Political status of Taiwan

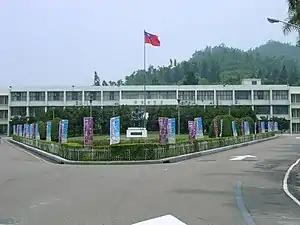
The building of the Provincial Government of the Taiwan Province of the Republic of China at Jhongsing Village

The position of the PRC is that the ROC ceased to be a legitimate government upon the founding of the former on 1 October 1949 and that the PRC is the successor of the ROC as the sole legitimate government of China, with the right to rule Taiwan under the succession of states theory.